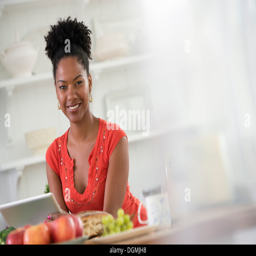
a young woman in a pink shirt using a digital tablet , holding a cup of coffee